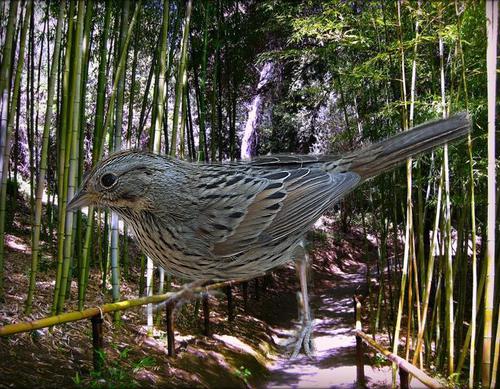
Bird species: Lincoln_Sparrow
Bird type: landbird
Background: land